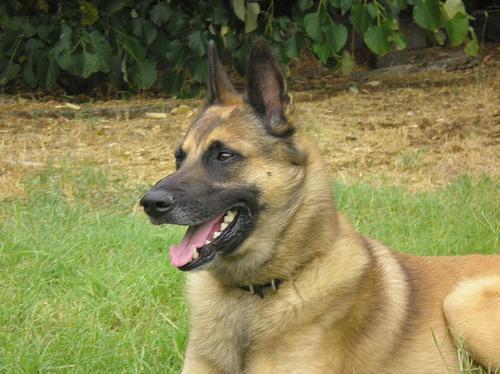
malinois